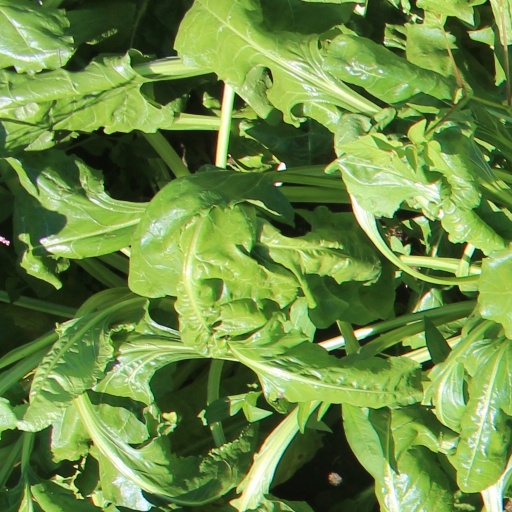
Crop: sugar beet